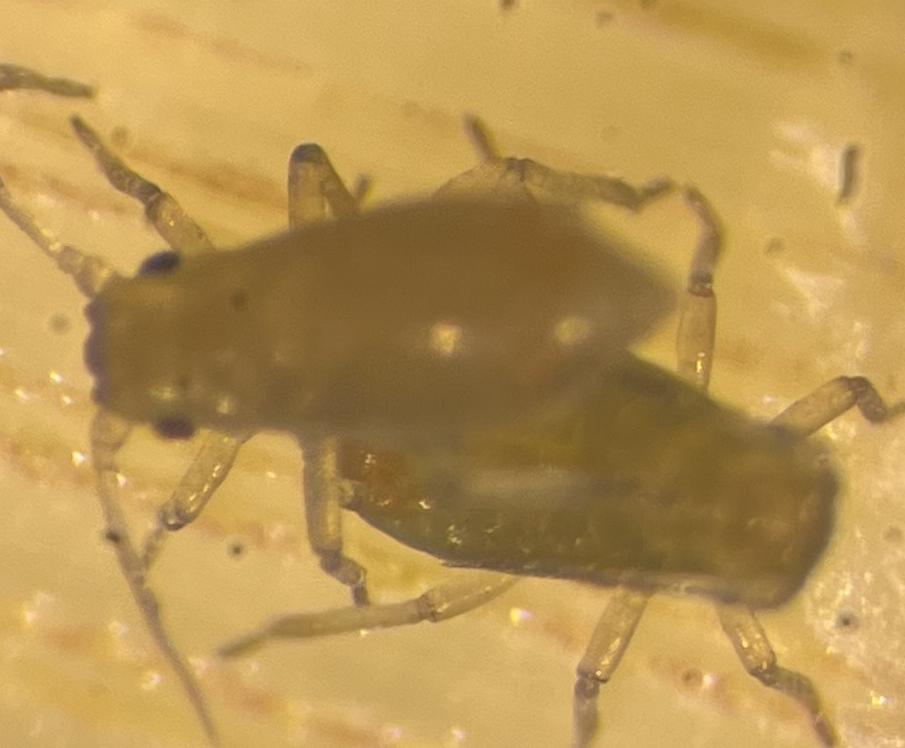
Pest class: bird_cherry_oat_aphid